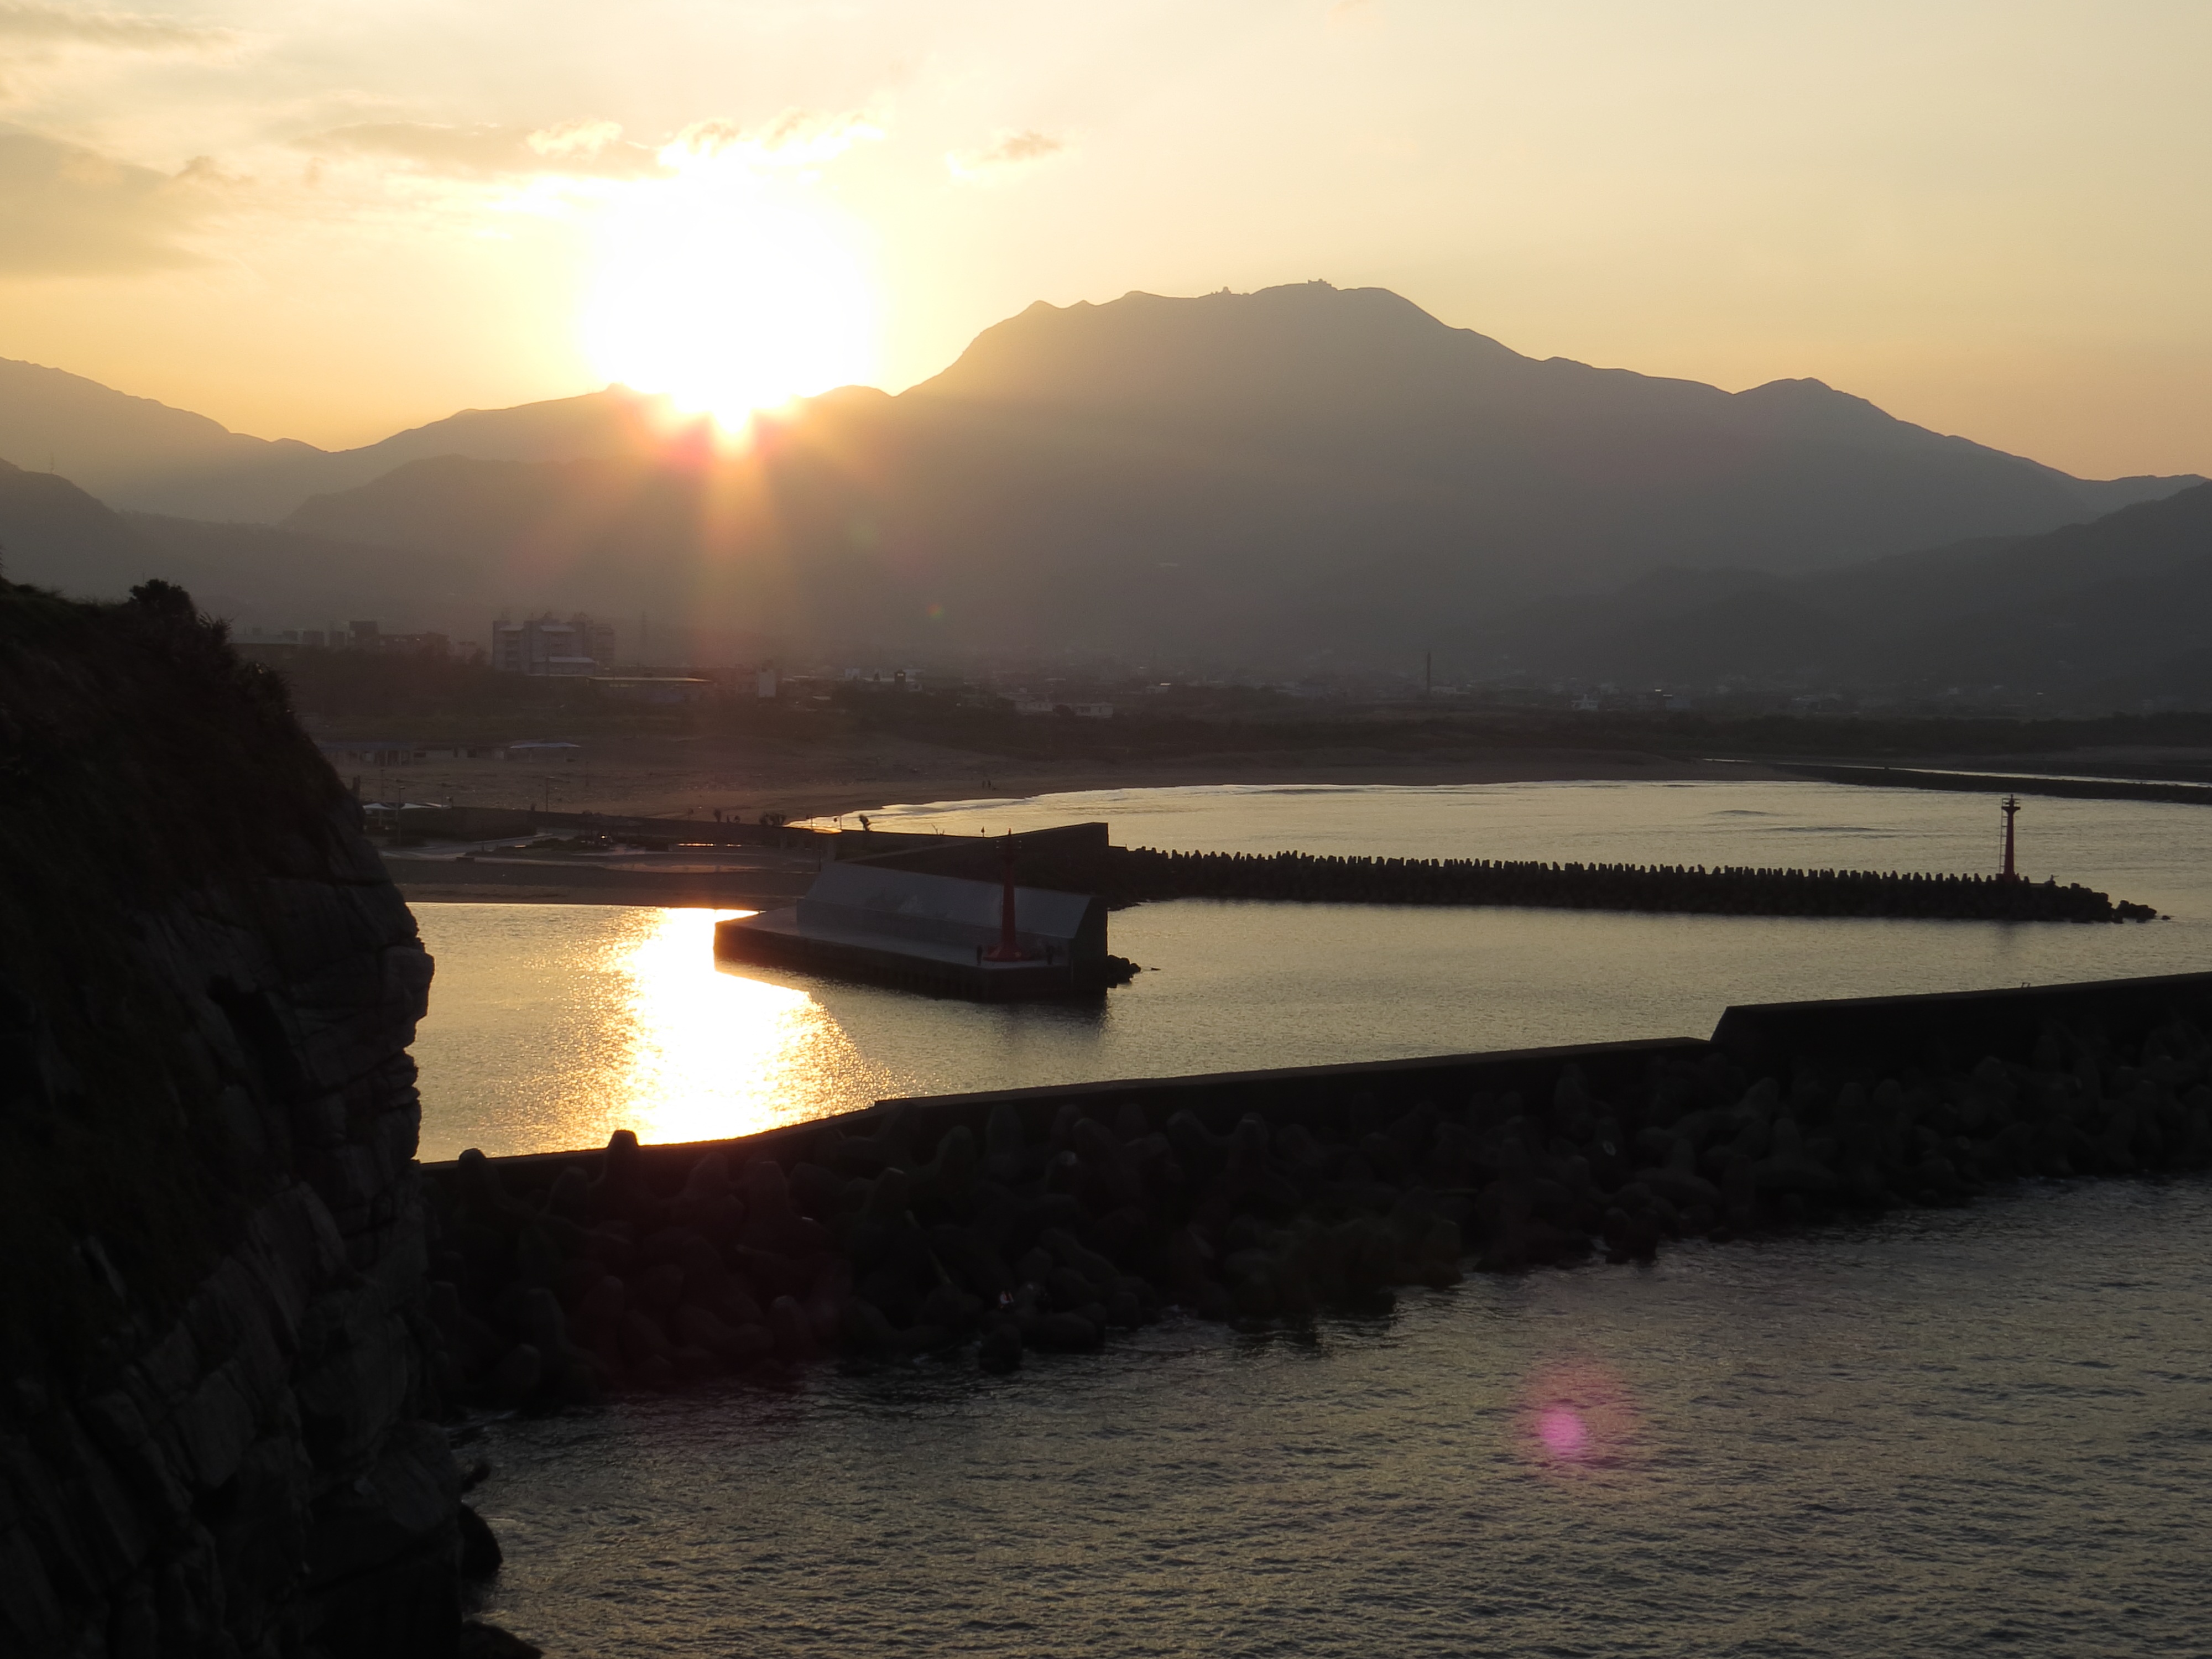
landscape, sea, coast, sun, sunrise, sunset, morning, shore, wave, lake, dawn, river, dusk, evening, reflection, bay, reservoir, body of water, loch, the sea, atmospheric phenomenon